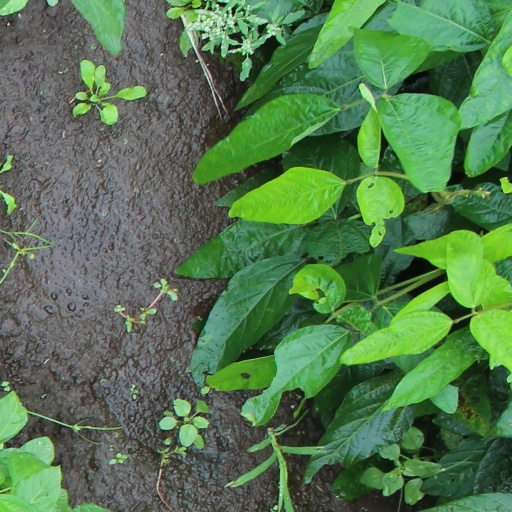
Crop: soybean